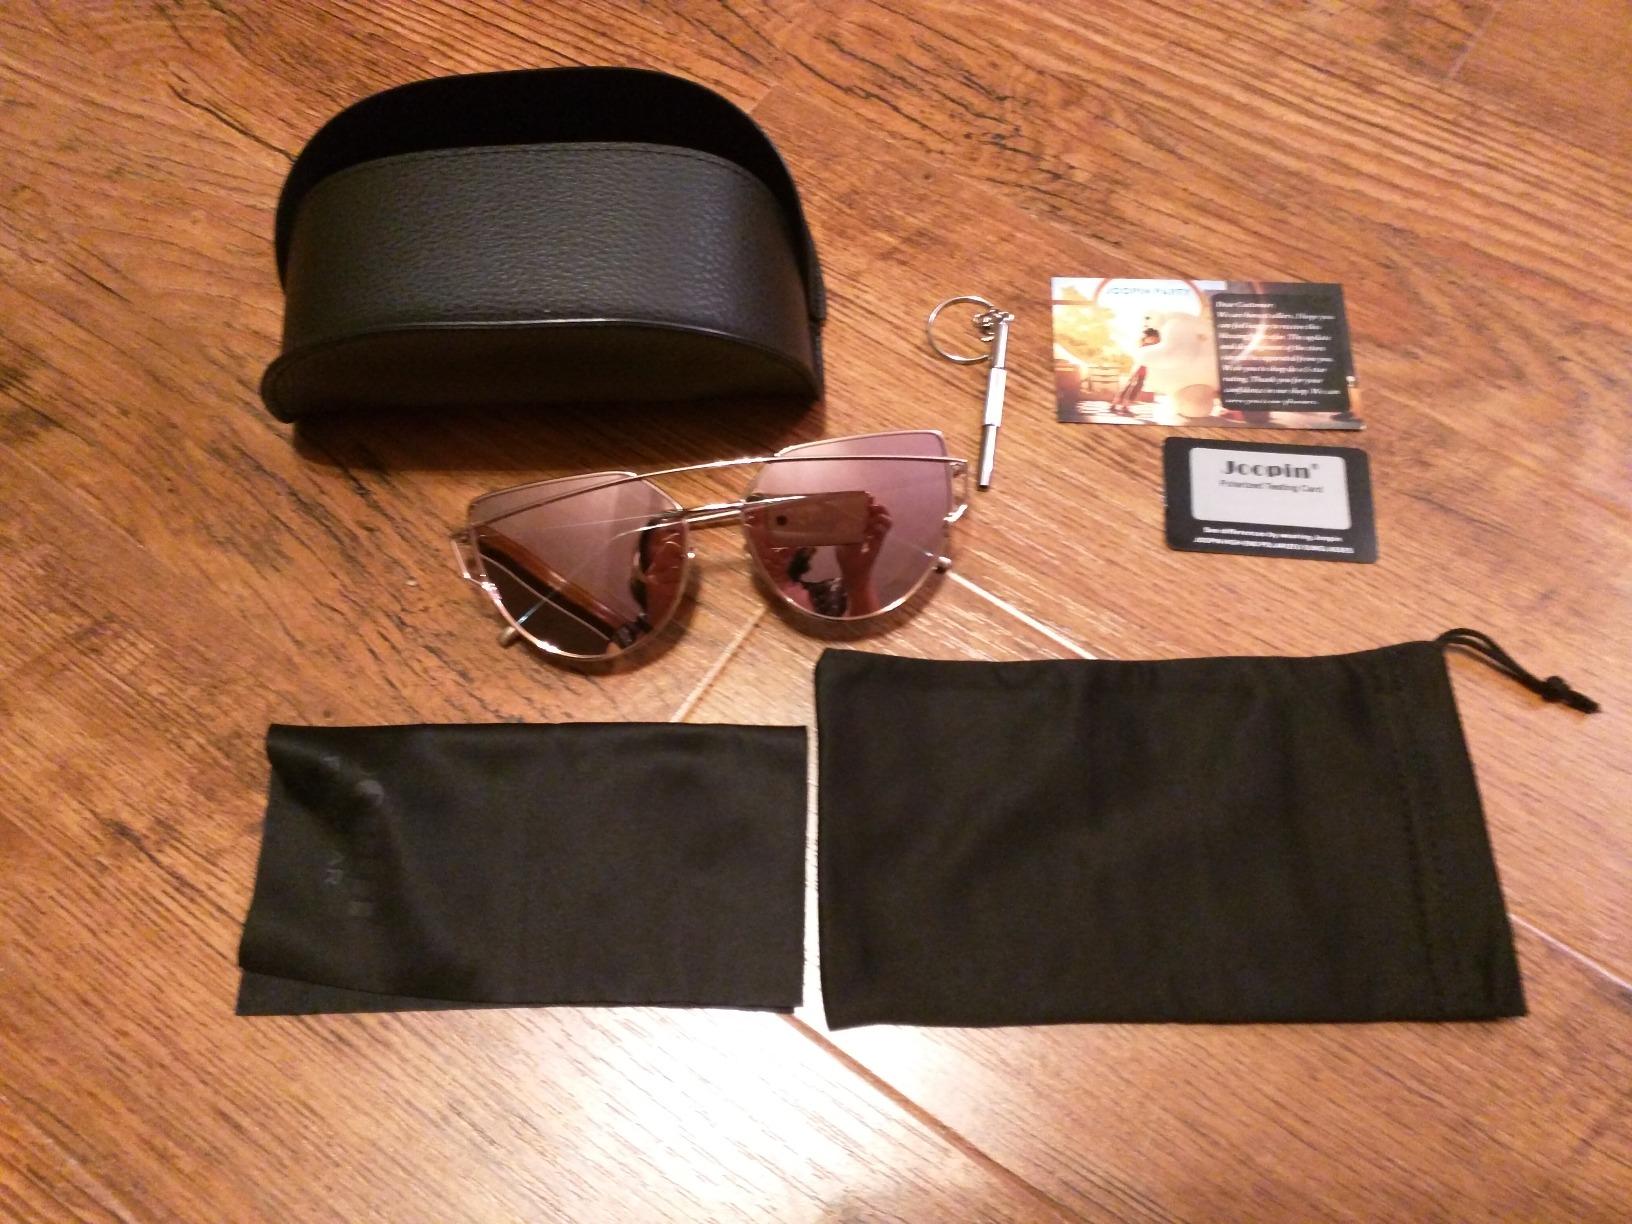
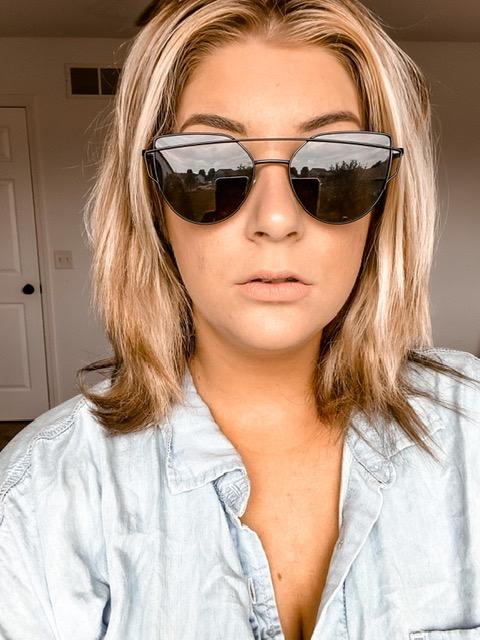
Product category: accessories_sunglasses
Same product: no